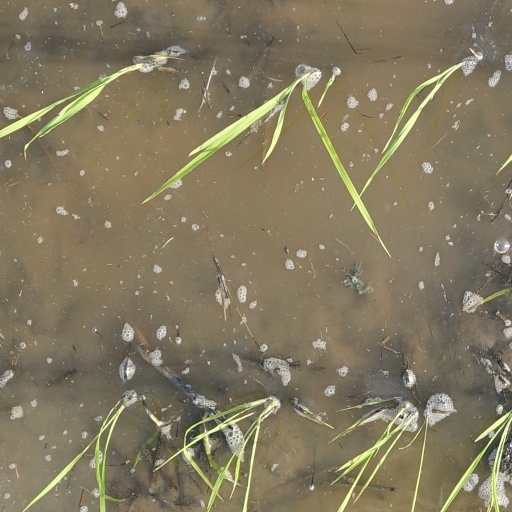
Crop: rice